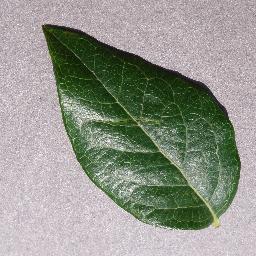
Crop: blueberry
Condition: healthy